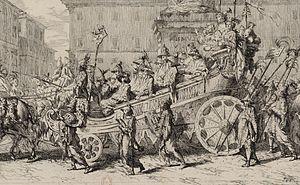
Mascarade chinoise faite à Rome le Carnaval de l'année M.DCC.XXXV par Mrs. les pensionaires du Roy de France en son Académie des Arts (détail de cette estampe) http://gallica.bnf.fr/ark:/12148/btv1b8408830f.r=Carnaval+de+Rome.langFR
Le Carnaval de Rome était jadis et jusque durant le XIXᵉ siècle un des plus grands, spectaculaires, anciens et célèbres du monde. On le connait par des tableaux, gravures et descriptions. En 1581, Michel de Montaigne y a assisté et en parle dans son journal de voyage. En 1787, Goethe en a fait une description. Sa chambre, via del Corso, se trouvait située sur le lieu central du Carnaval.